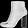
Label: Ankle boot